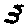
Label: 3